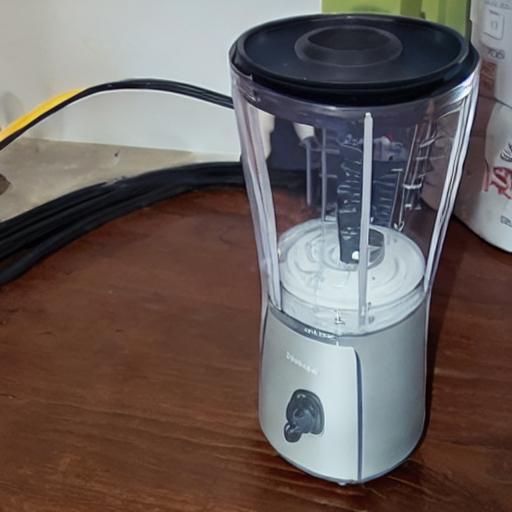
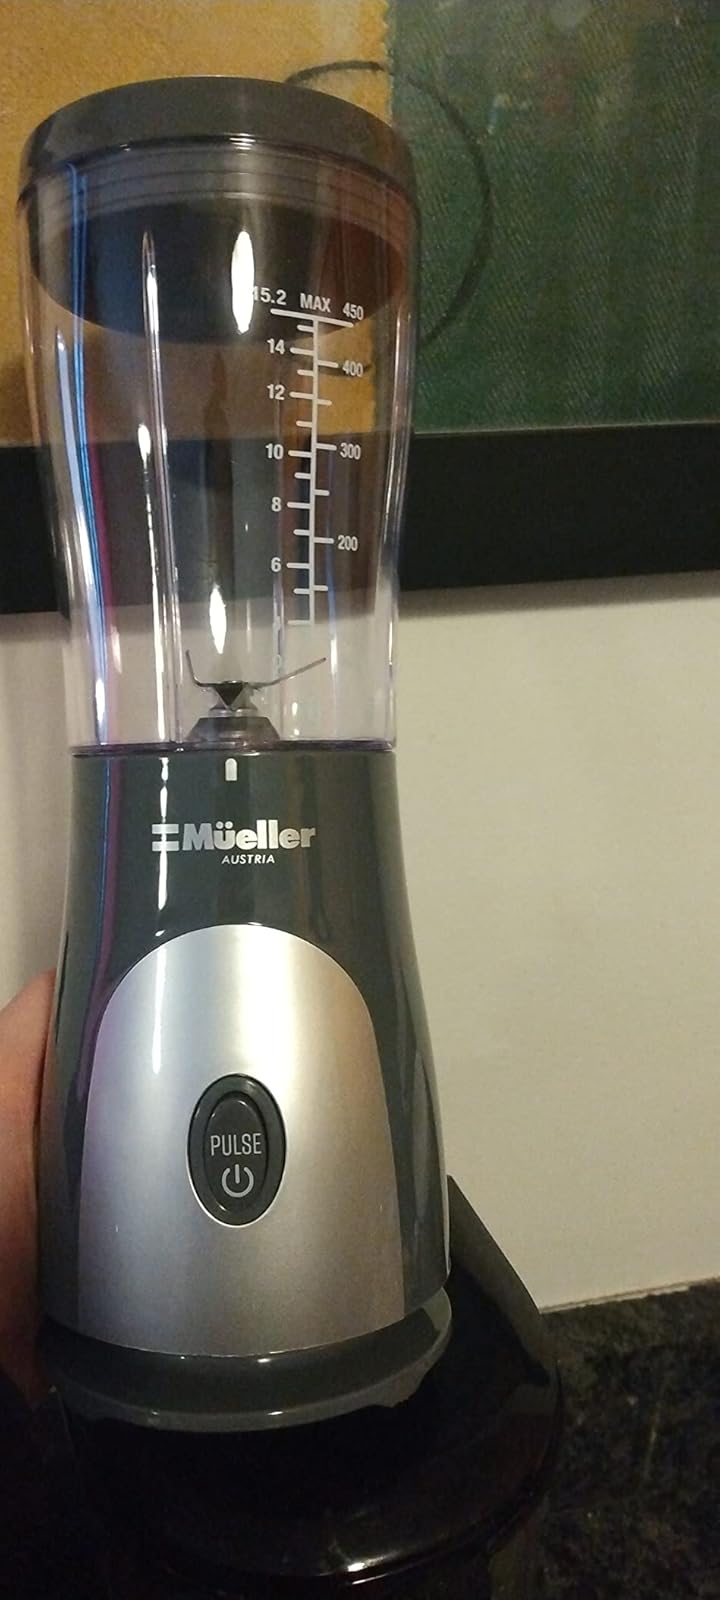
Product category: items_blender
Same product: no